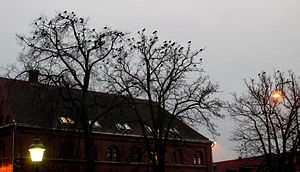
Råge
Rågen er en meget social fugl, om aftenen samles den i store flokke, ikke sjældent i tusindtal, dette opleves især i byer som generende på grund af støjen.
Rågen er en kragefugl i ordenen af spurvefugle. Den har en længde på 45–48 cm. Råger yngler og overnatter i større eller mindre kolonier. På grund af støjen er de ikke altid lige populære naboer. Rågen ses ofte i flokke på marker. Den er fredet og må ikke jages.